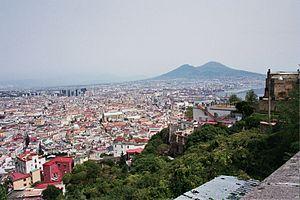
La Camorra ou Bella Società Riformata, Società dell’Umirtà, Onorata Società ou encore mafia napolitaine, est une organisation mafieuse italienne clanique implantée essentiellement à Naples et en Campanie. À la différence des autres organisations mafieuses italiennes, elle se caractérise par ses origines urbaines et son absence de hiérarchie.
Le Vésuve ou mont Vésuve est un volcan italien d'une altitude de 1 281 mètres, bordant la baie de Naples, à l'est de la ville. Il s'agit du seul volcan d'Europe continentale à être entré en éruption durant les cent dernières années, sa dernière éruption datant de 1944.
Le Vésuve est un volcan composite qui a connu plusieurs cycles d'éruptions, depuis -400 000 à -300 000 ans. Sa dernière éruption date de 1944. L'édifice actuel, le complexe Somma-Vésuve est composé des restes d'un stratovolcan, le mont Somma, datant de 20 000 ans, dans la caldeira duquel se bâtit un nouveau stratovolcan, le Vésuve au sens strict, datant du IIIᵉ siècle.